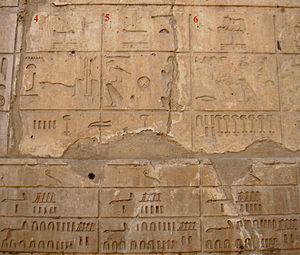
Le nome du Taureau de la montagne est l'un des 42 nomes de l'Égypte antique. C'est l'un des vingt nomes de la Basse-Égypte et il porte le numéro six.